Lloyd's Evening Post

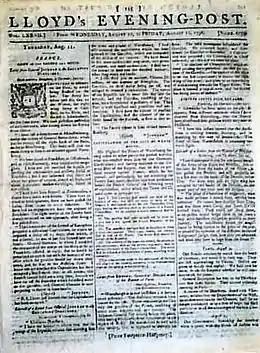
"Lloyd's Evening Post" front page, 10 August 1796

Lloyd's Evening Post, also known as The London Packet and Lloyd's Evening Post and British Chronicle, was a British evening newspaper published tri-weekly in London from 1757 to 1808. Founded shortly after the "London Chronicle" and similar in format, it came out on Monday, Wednesday and Friday, alternating in "friendly rivalry" with the "London Chronicle" which came out on Tuesday, Thursday, and Saturday.